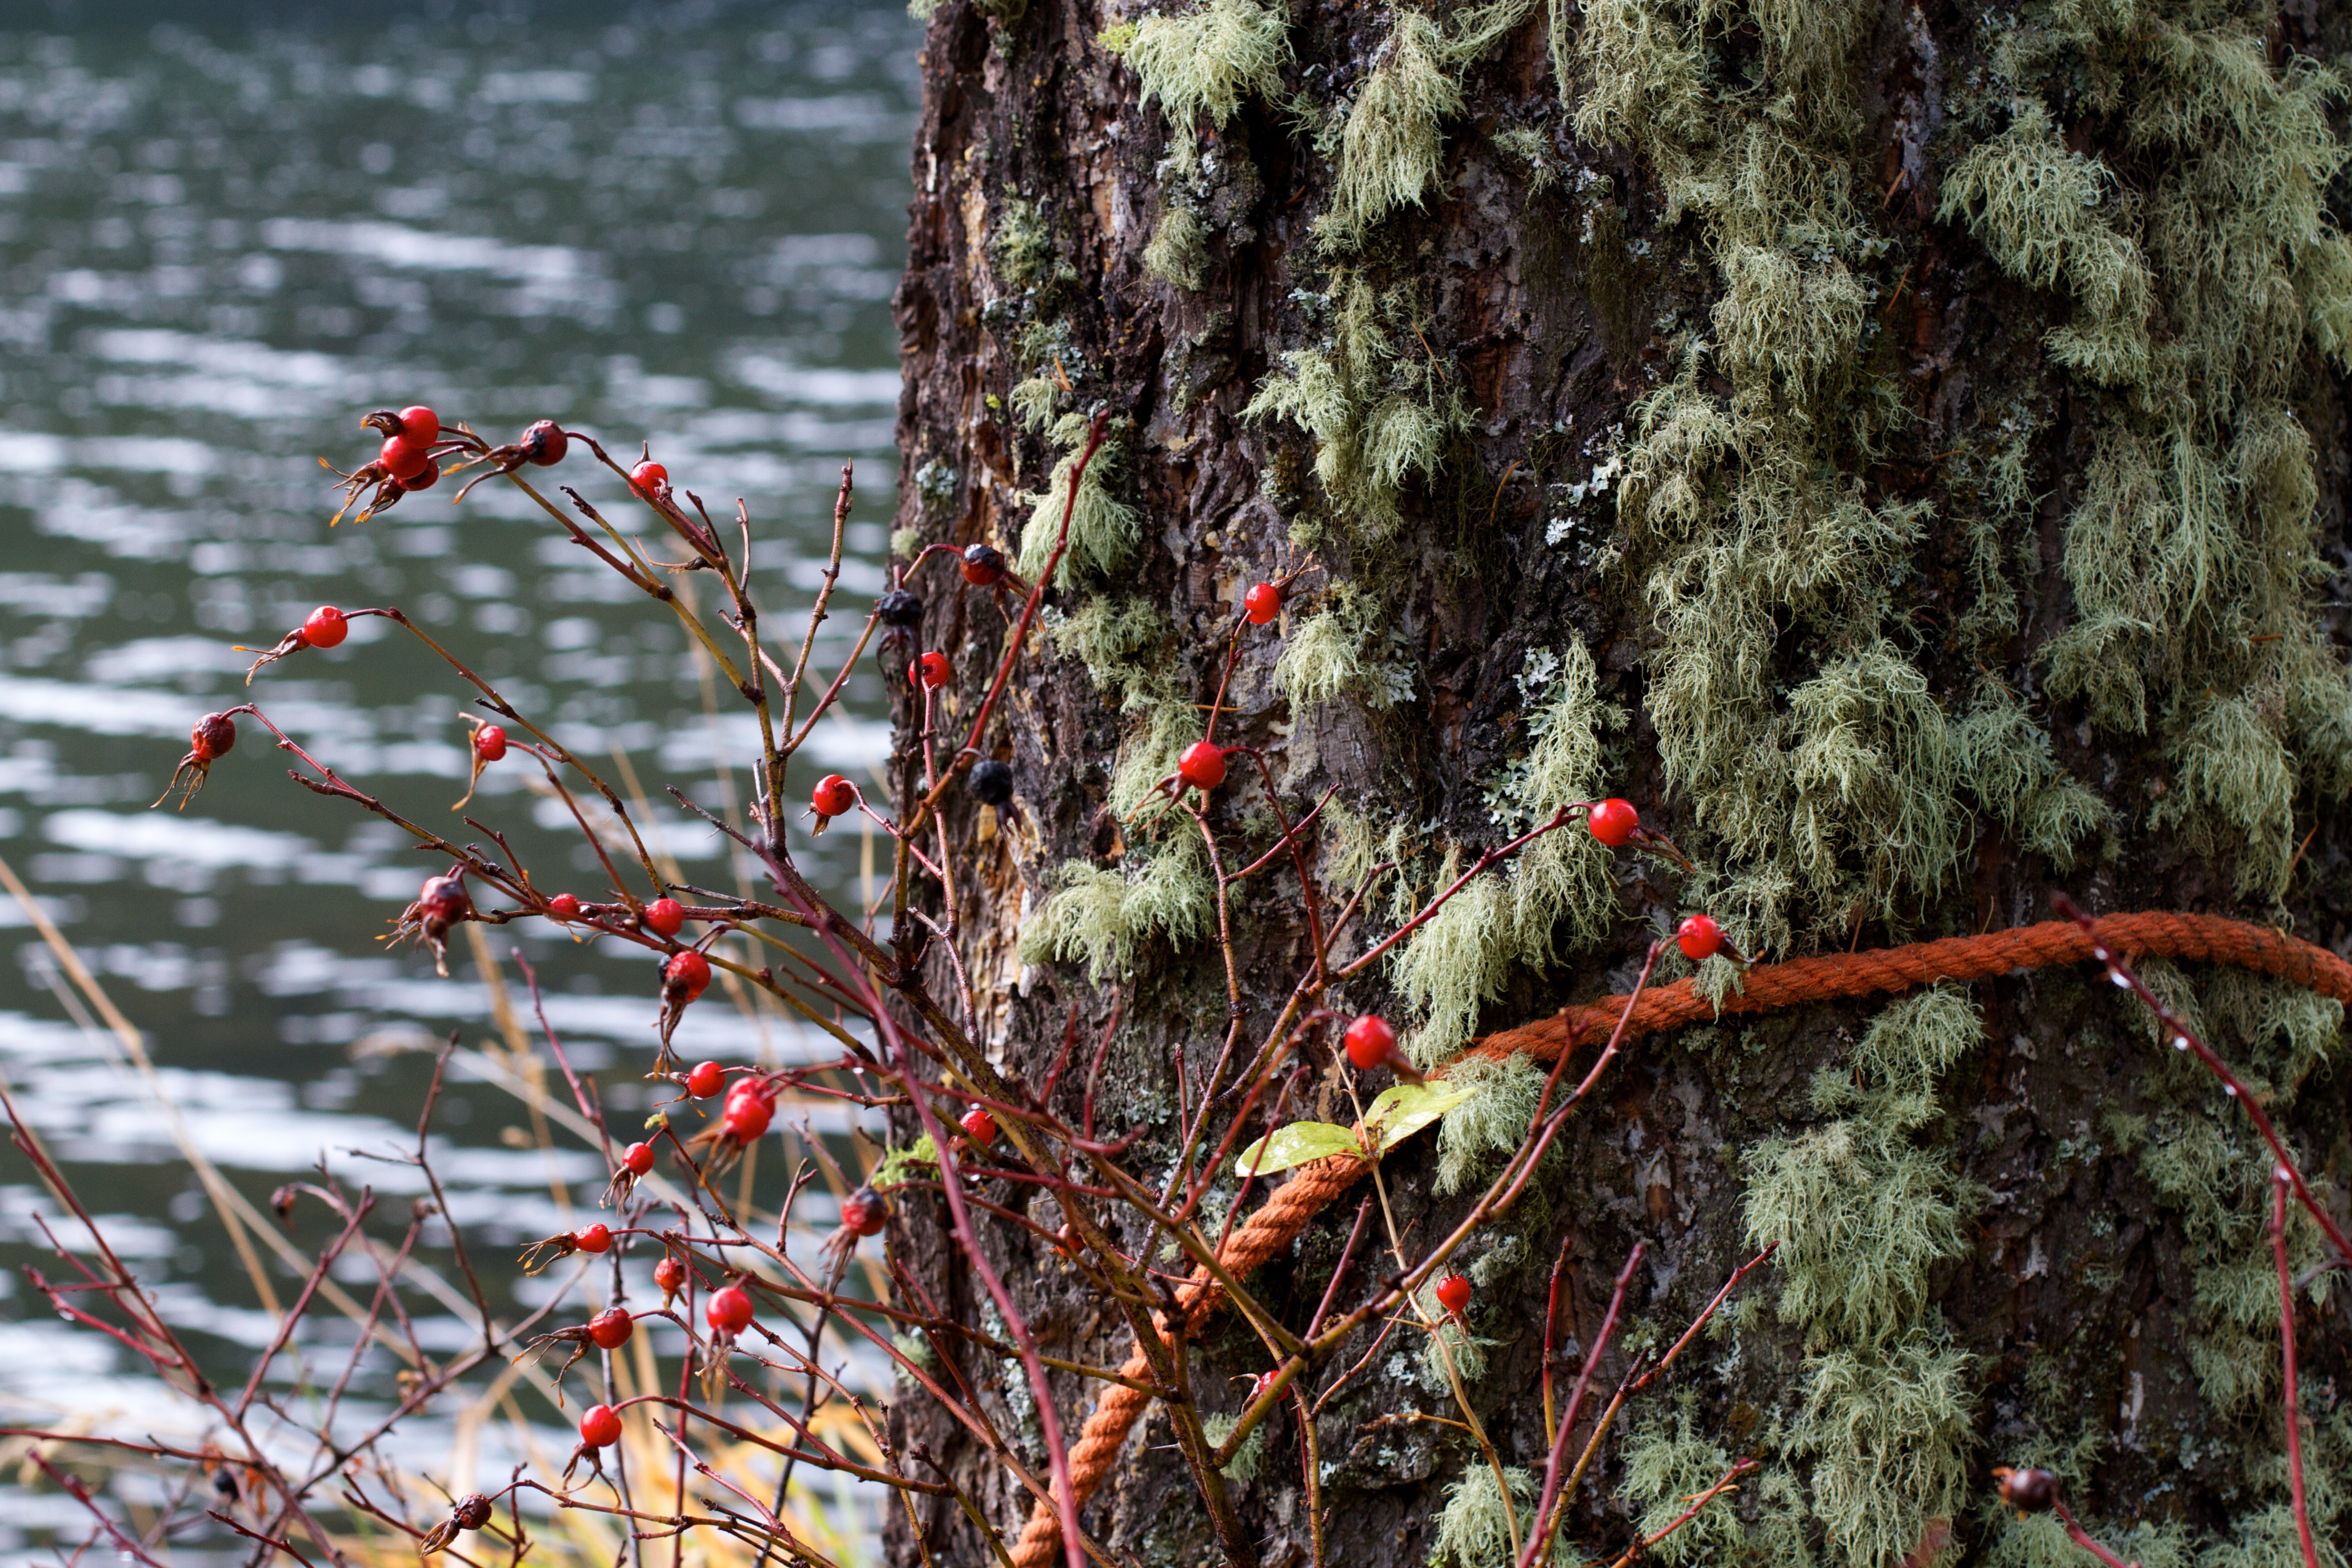
tree, nature, forest, branch, plant, leaf, flower, frost, wildlife, autumn, botany, fir, flora, season, spruce, shrub, habitat, woody plant, land plant